Freakonomics

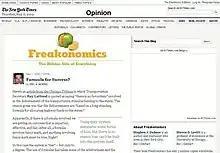
Screen shot of Freakonomics Blog

The success of the book has been partly attributed to the blogosphere. In the campaign prior to the release of the book in April 2005, the publisher (William Morrow and Company) chose to target bloggers in an unusually strategic way, sending galley copies to over a hundred of them, as well as contracting two specialized buzz marketing agencies.